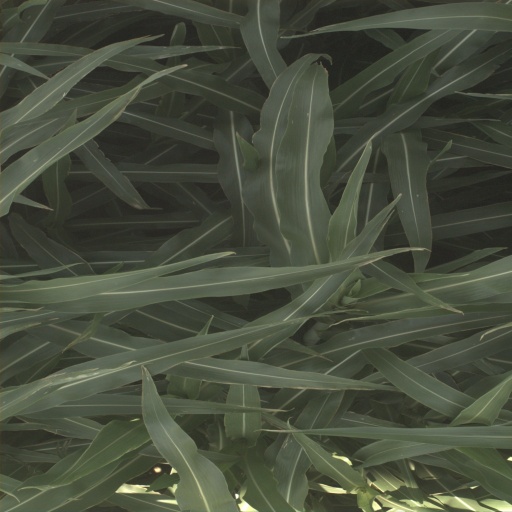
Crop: sorghum